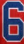
Number: 6